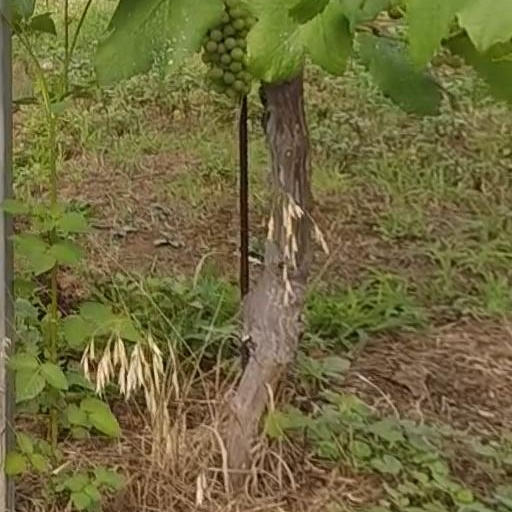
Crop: grape